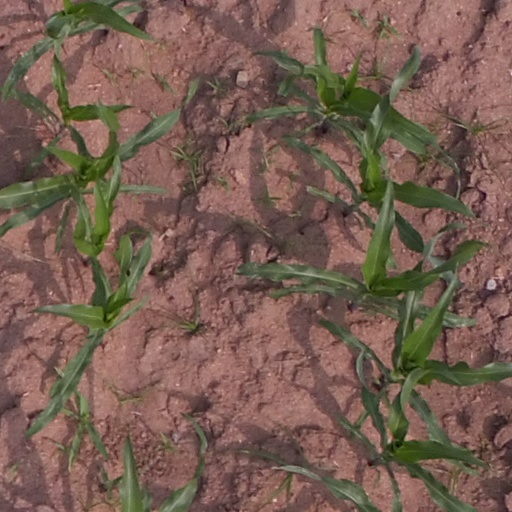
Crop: maize; corn